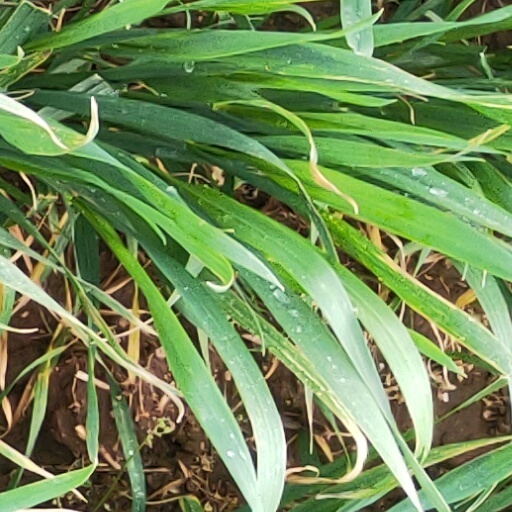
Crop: wheat